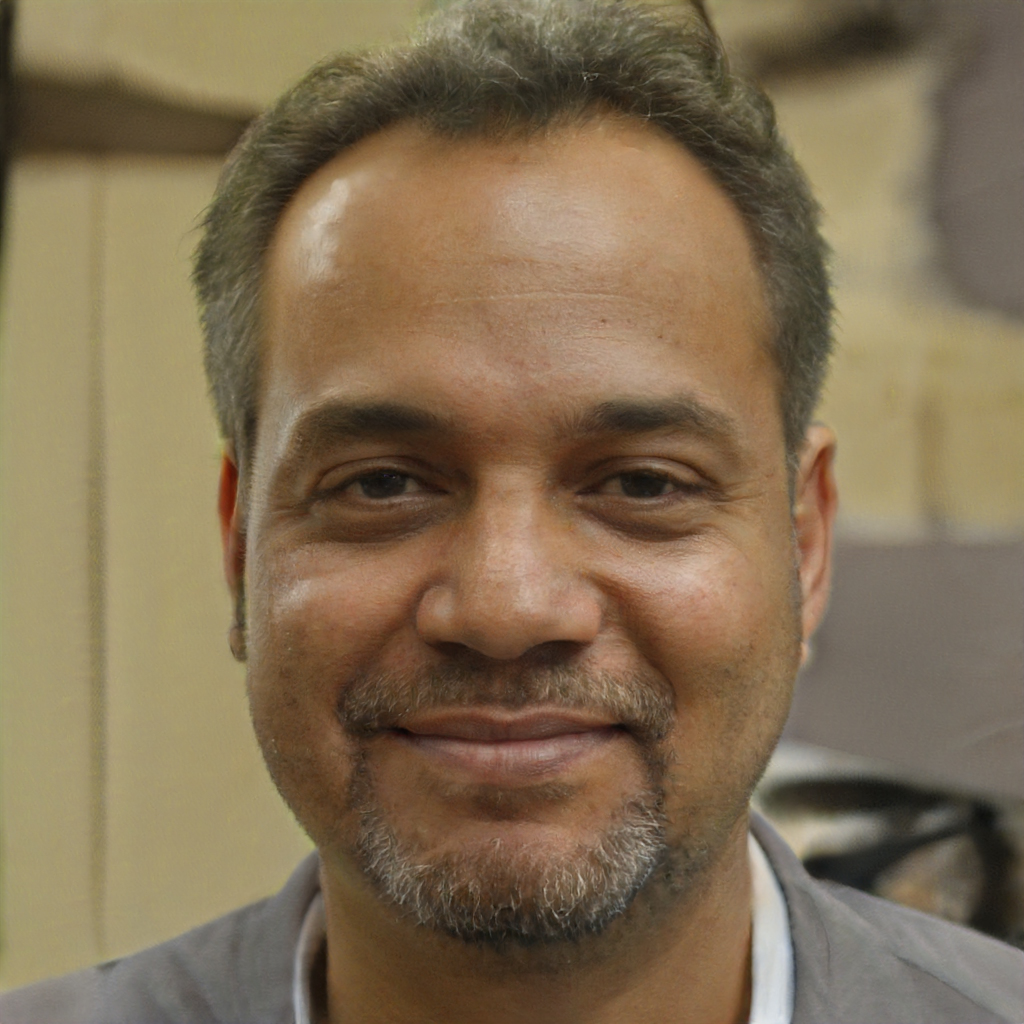
Gender: Male